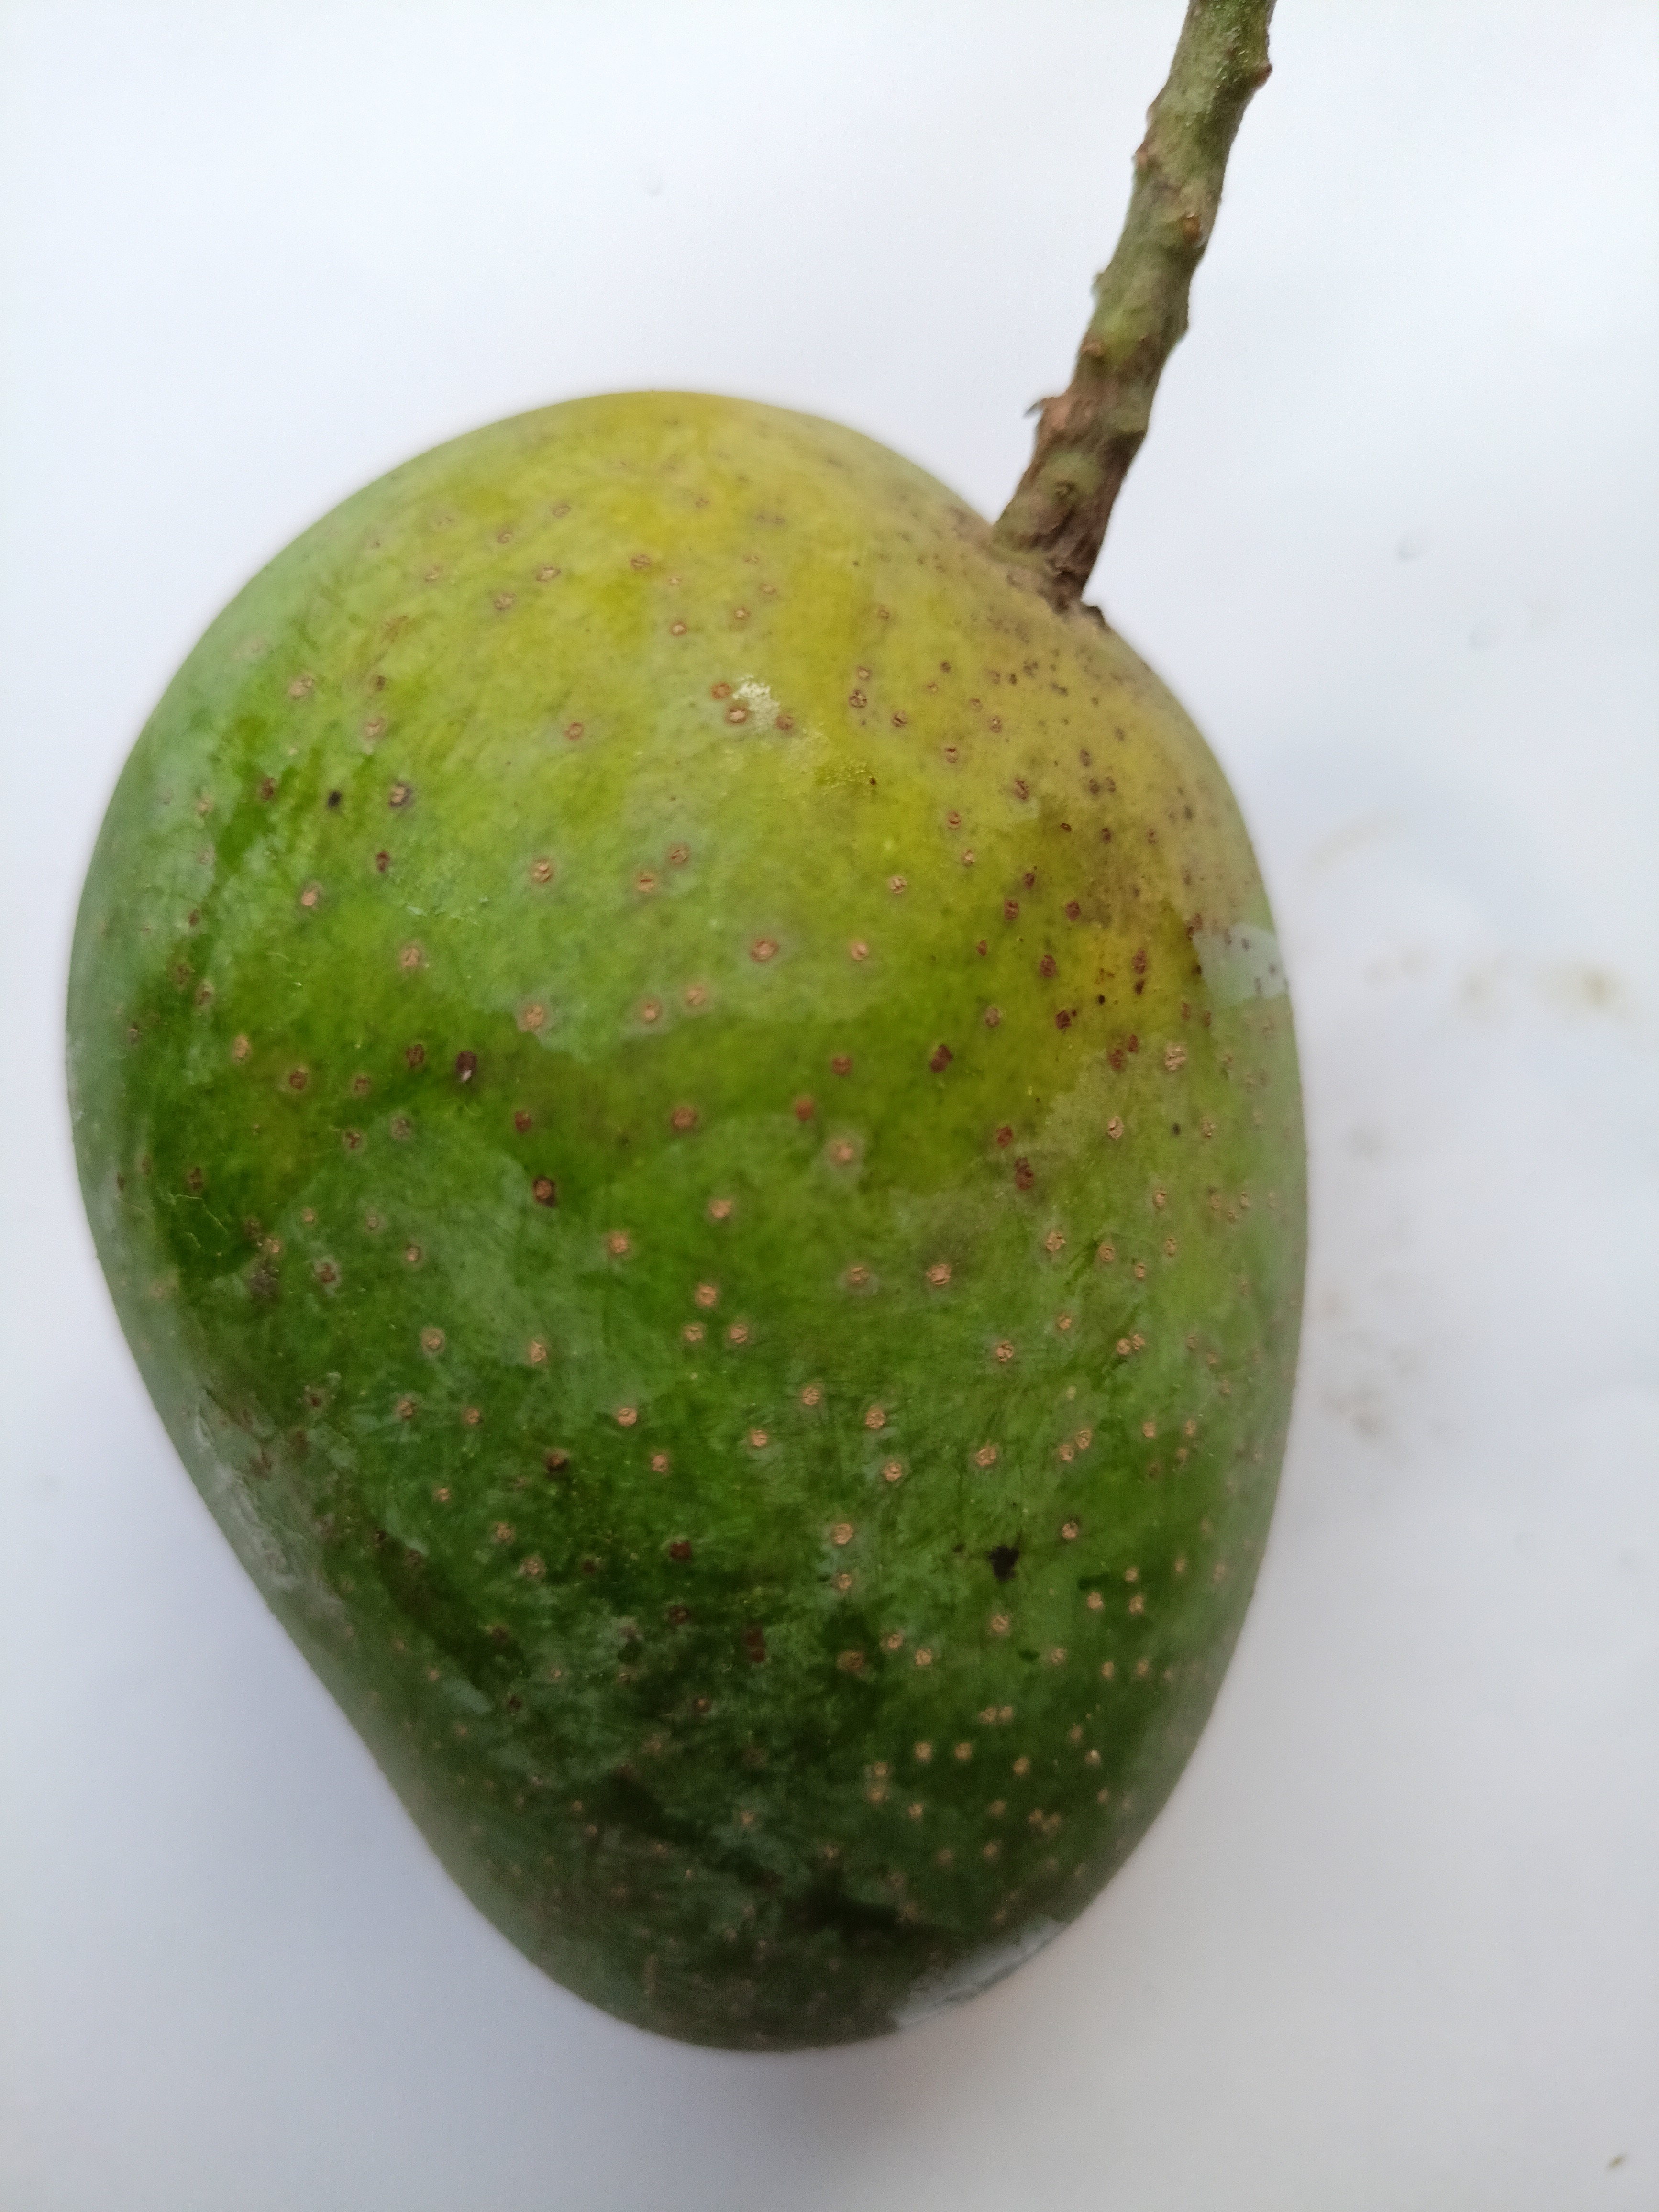
Mango variety: GopalBhog